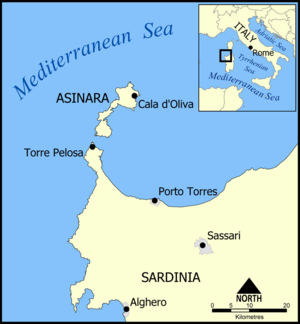
Asinara
Asinaras beliggenhed
Asinara er en italiensk ø ud for Sardiniens nordvestlige spids. Øen har et areal på ca. 52 km² og er ubeboet. Øen er bjergrig og har sparsom vegetation. Det højeste punkt, Punta della Scomunica, er 408 meter højt.